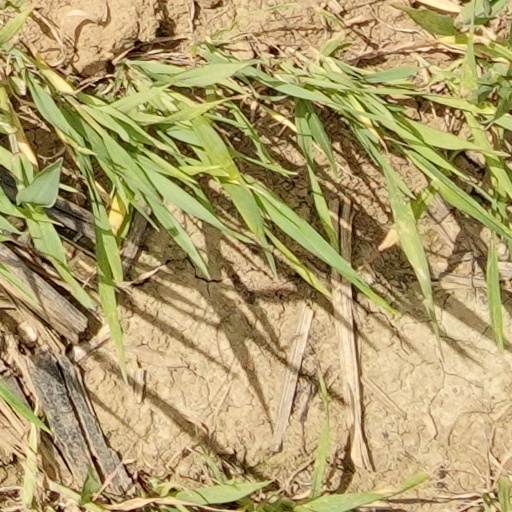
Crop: wheat